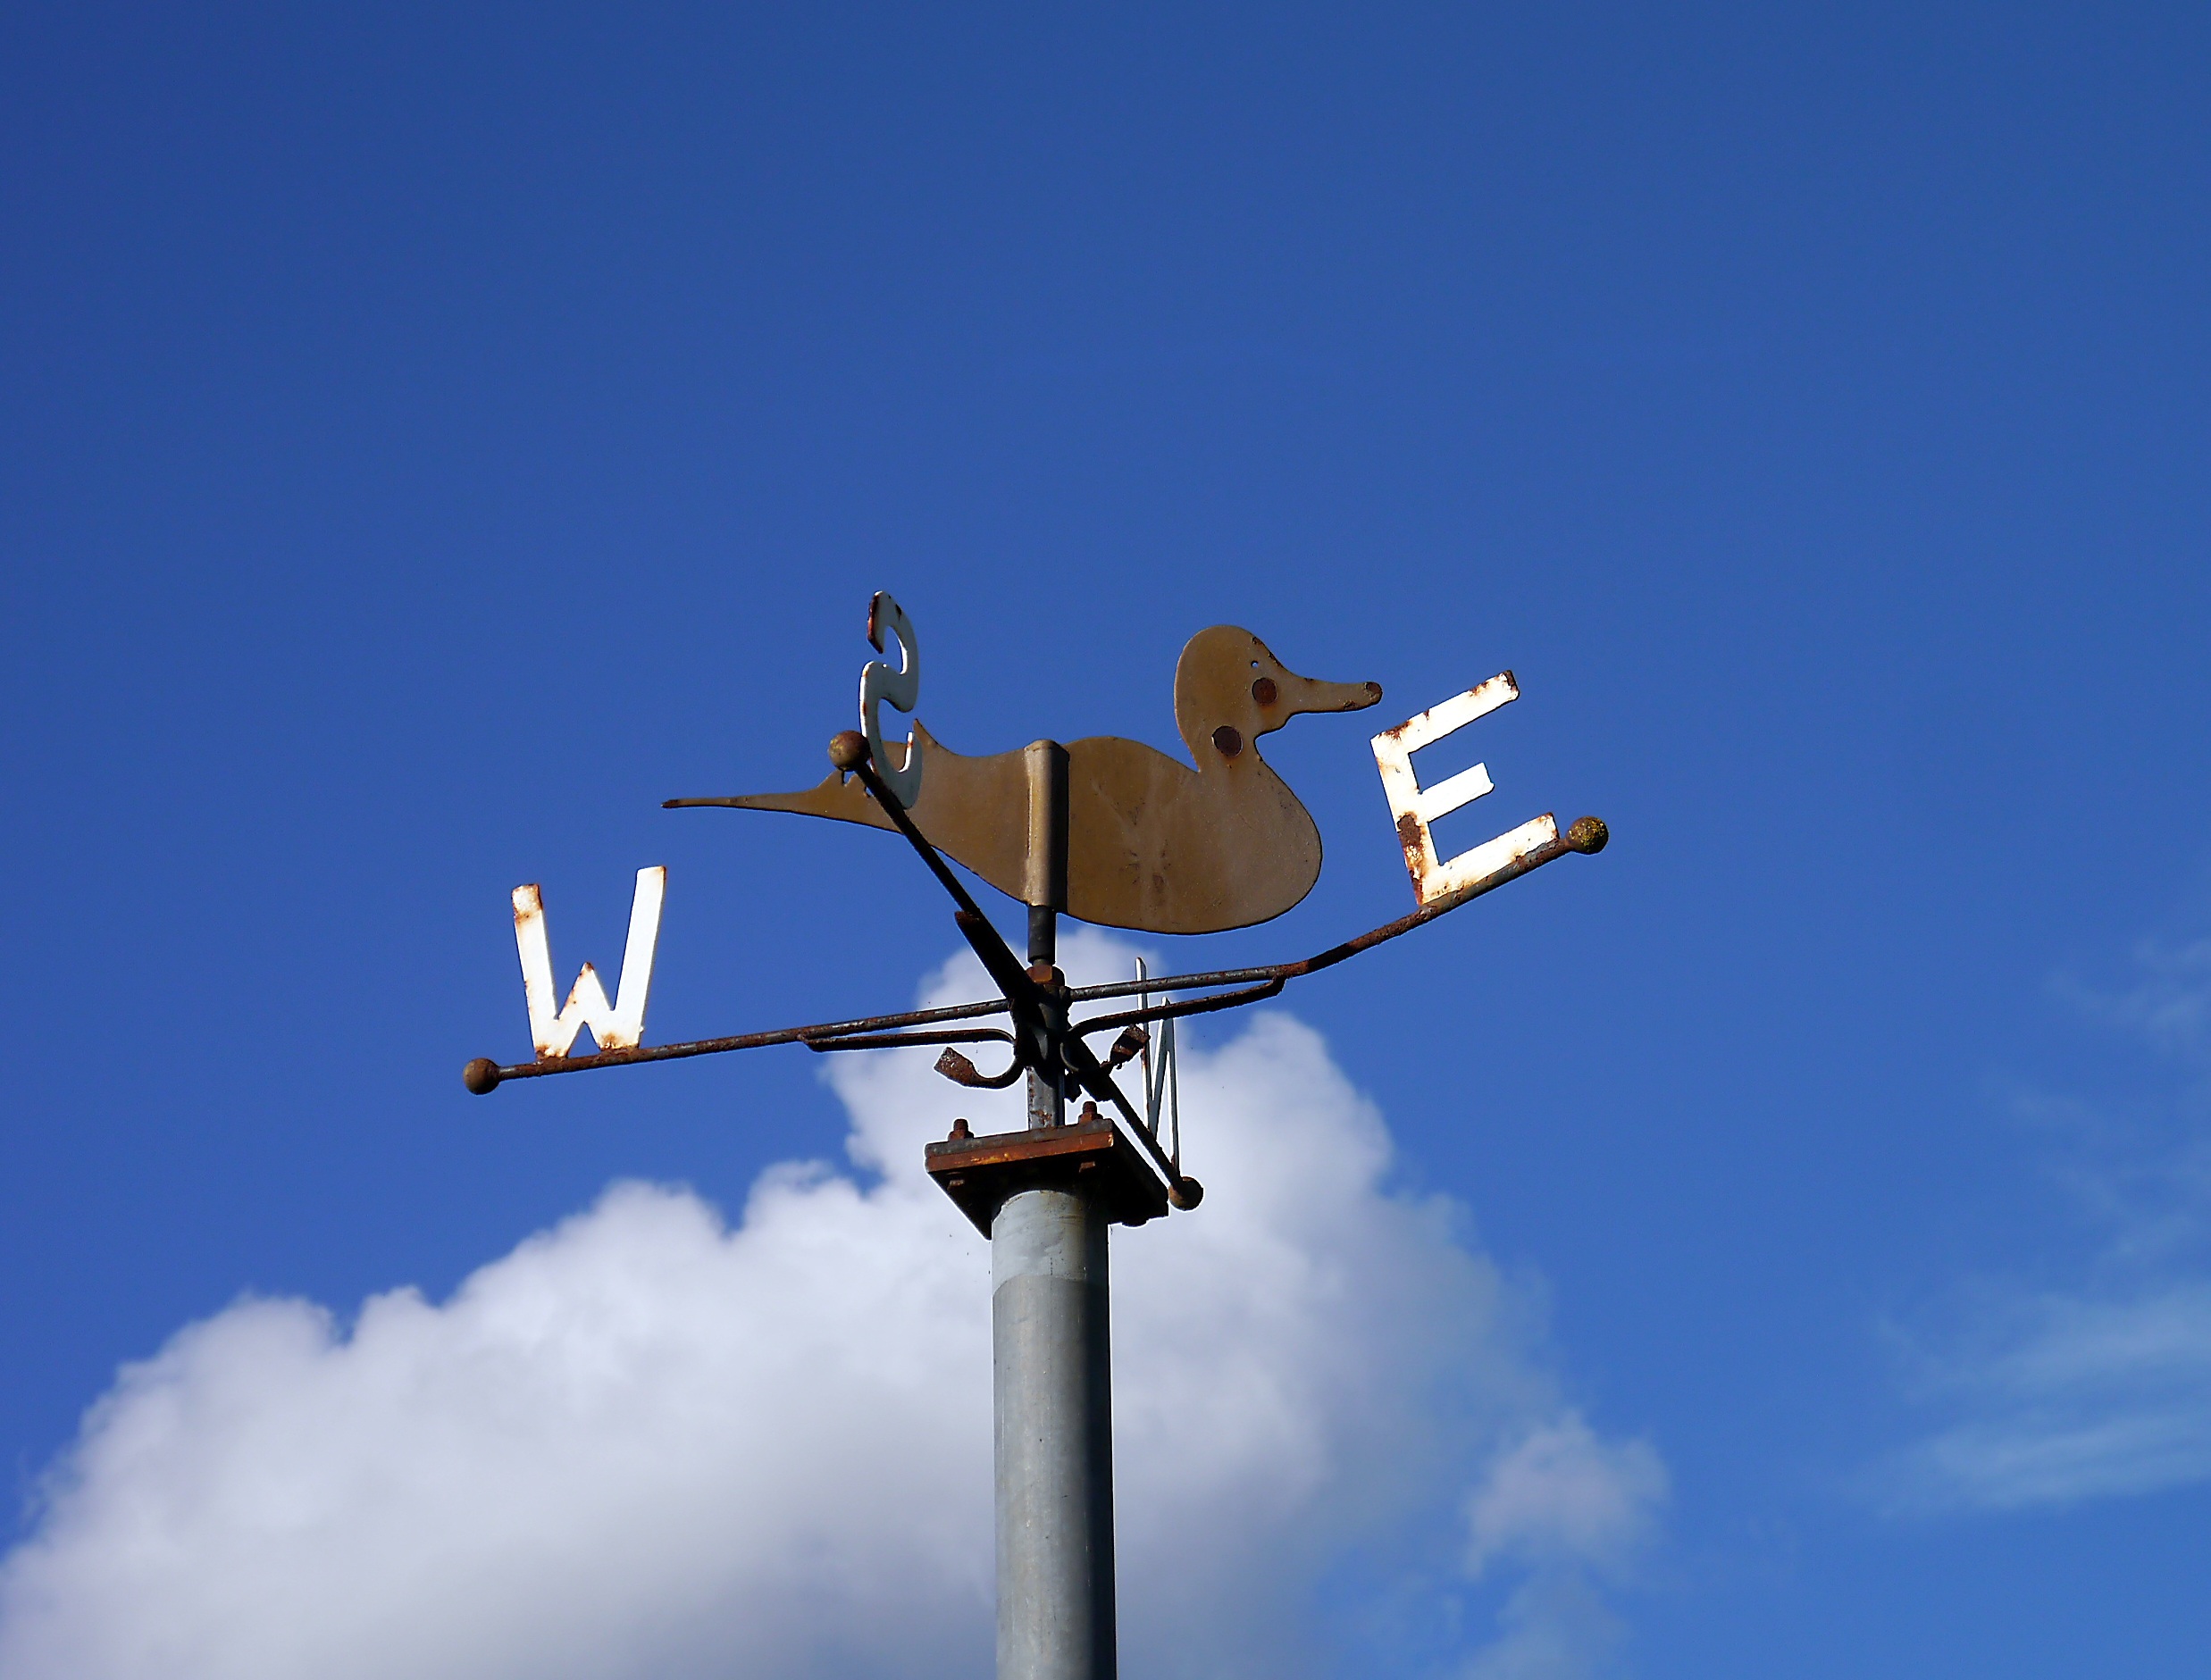
wing, sky, white, antique, wind, roof, aircraft, rural, direction, vehicle, aviation, flight, weather, metal, machine, blue, wind turbine, street light, point, lighting, clouds, duck, blowing, weather vane, light fixture, weathervane, meteorology, forecast, guidance, wind vane, weathercock, atmosphere of earth